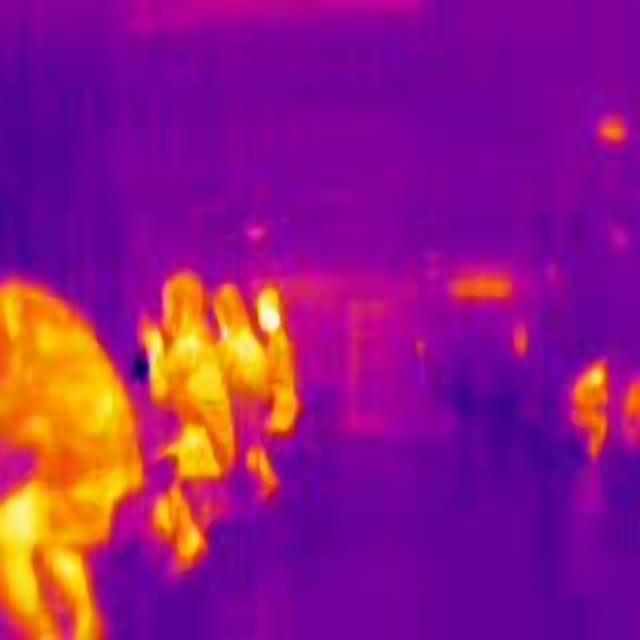
Detected objects:
label: person
label: person
label: person
label: person
label: person